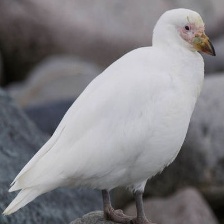
Species: SNOWY SHEATHBILL
Scientific name: CHIONIS ALBUS